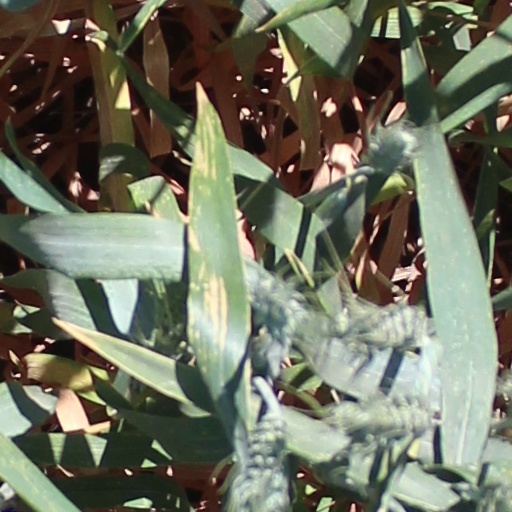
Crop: wheat